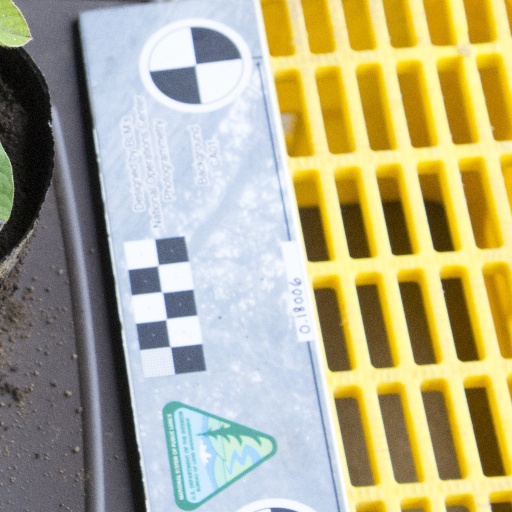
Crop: soybean